Silvretta Montafon (Ski area)

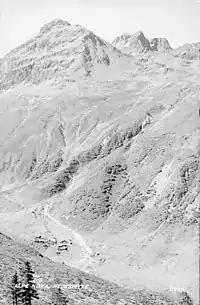
Heimspitze mountain top

The first "Open Faces Freeride Contest" took place in 2017. The last contest was held from 24 to 27 February 2022 in the Silvretta Montafon ski area. The contest was the first 4-star qualifier of the season 2022. The Open Faces venue is the terrain around the "Kleine Heimspitze" at an elevation of about 2,420 m. The length of the freeride slope is 450 m, its vertical drop is 350 m and it has a steepness of up to 60°.